Todd Haynes

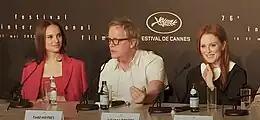
Natalie Portman, Haynes, and Julianne Moore at the 2023 Cannes Film Festival promoting "May December"

Haynes's premiered his first documentary feature, "The Velvet Underground", at the Cannes Film Festival on July 7, 2021, and it went on to be released on October 15, 2021, in theaters and on Apple TV+, to critical acclaim. The film rejects documentary biopic tropes, evoking a place and time through extensive use of montage. “What montage can do is always more sophisticated than we give it credit for,” Haynes says. “I wanted the audience to fill in the holes themselves and make their own discoveries and feel like these ideas are alive again, because they’re coming through you, and they’re not just being told to us like in a lecture.” Haynes was nominated for the Critics' Choice Documentary Award for Best First Documentary Feature.